Seaplane Squadron RAAF

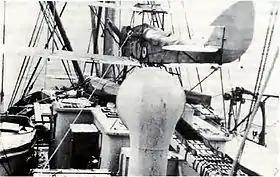
Rear view of biplane on floats aboard a ship

In October 1929, Seaplane Squadron received a locally designed amphibian, the Wackett Widgeon II; it crashed into the sea off Point Cook on 6 January 1930, killing all three occupants. Another Wackett design, the Warrigal II landplane, was fitted with floats and assigned to Seaplane Squadron in September 1932 for trials and possible use as a trainer and patrol aircraft; it was considered successful in the latter role but maintenance issues led to its disposal in July 1933. The squadron also operated de Havilland Moths. In May 1934, one of these was flown to Darwin, Northern Territory, where it was fitted with floats and undertook reconnaissance and survey work in cooperation with HMAS "Morseby", before being converted back to a landplane and returning to Point Cook in July. In December 1935, a Gipsy Moth fitted with skis embarked for Antarctica aboard the RRS "Discovery II" to locate missing explorer Lincoln Ellsworth. Seaplane Squadron began operating Avro Ansons for navigation courses and cross-country exercises in 1937; one exercise in November 1938 involved a round-Australia flight. A new headquarters building for the squadron was constructed at Point Cook in the late 1930s, as part of general improvements to RAAF facilities owing to the threat of war in Europe.